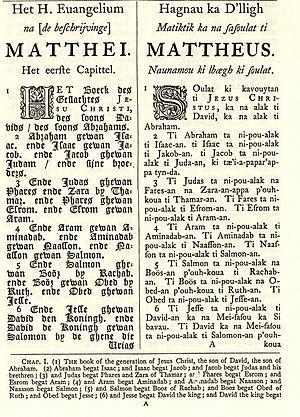
Les aborigènes de Taïwan sont les descendants des plus anciens occupants de l'île de Taïwan, cette population autochtone est estimée à environ 510 000 personnes en 2011, c'est-à-dire 2 % de la population de Taïwan. Ils seraient venus du sud-est de la Chine vers 3 000 avant notre ère. Leurs langues, dites formosanes, appartiennent à la famille austronésienne, qui comprend par ailleurs les langues des Philippines, de Malaisie, d'Indonésie, de Madagascar et d'Océanie. La génétique a par ailleurs démontré une origine taiwanaise des populations de l'Asie du Sud-Est insulaire. La différence entre leur identité ethnique et celle des Han est un sujet souvent abordé dans le débat sur le statut politique de Taïwan.